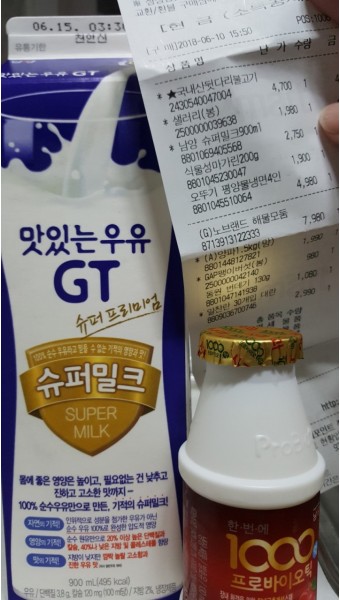
Label: paper